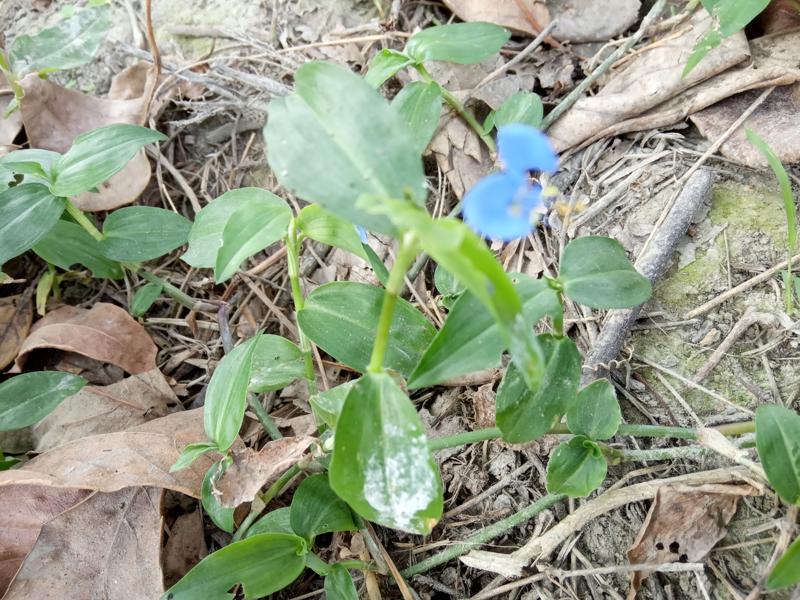
Weed species: Commelina benghalensis